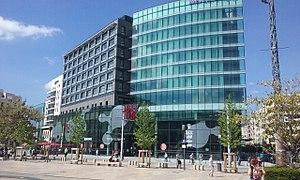
Centre Jaude 2, Clermont-Ferrand.
Le Centre Jaude 2 est un ensemble immobilier se trouvant dans le centre-ville de Clermont-Ferrand, donnant sur la place de Jaude.
Clermont-Ferrand est une ville située dans le centre de la France, dans la région Auvergne-Rhône-Alpes. Elle est le chef-lieu du département du Puy-de-Dôme et la capitale historique de l'Auvergne. Ses habitants s’appellent les Clermontois.